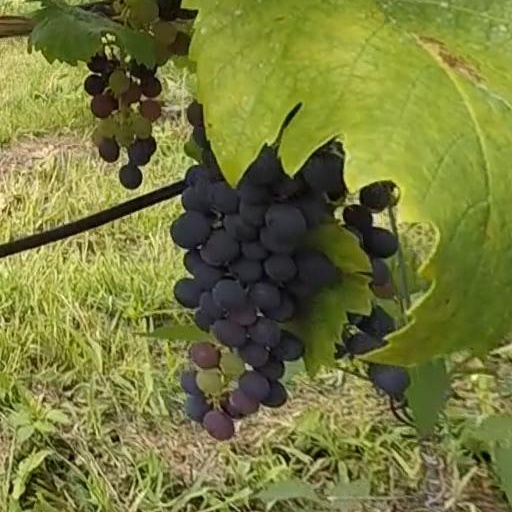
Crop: grape